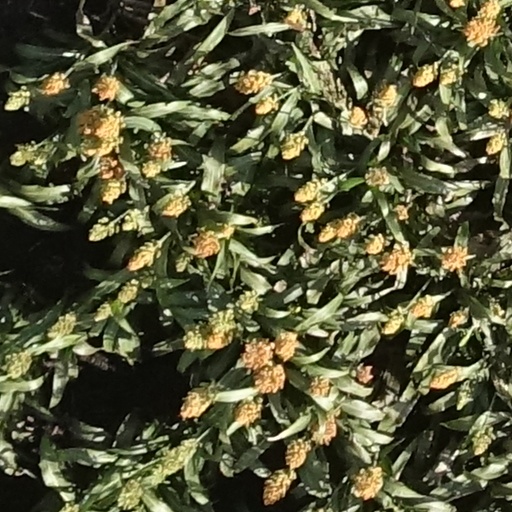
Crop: sorghum